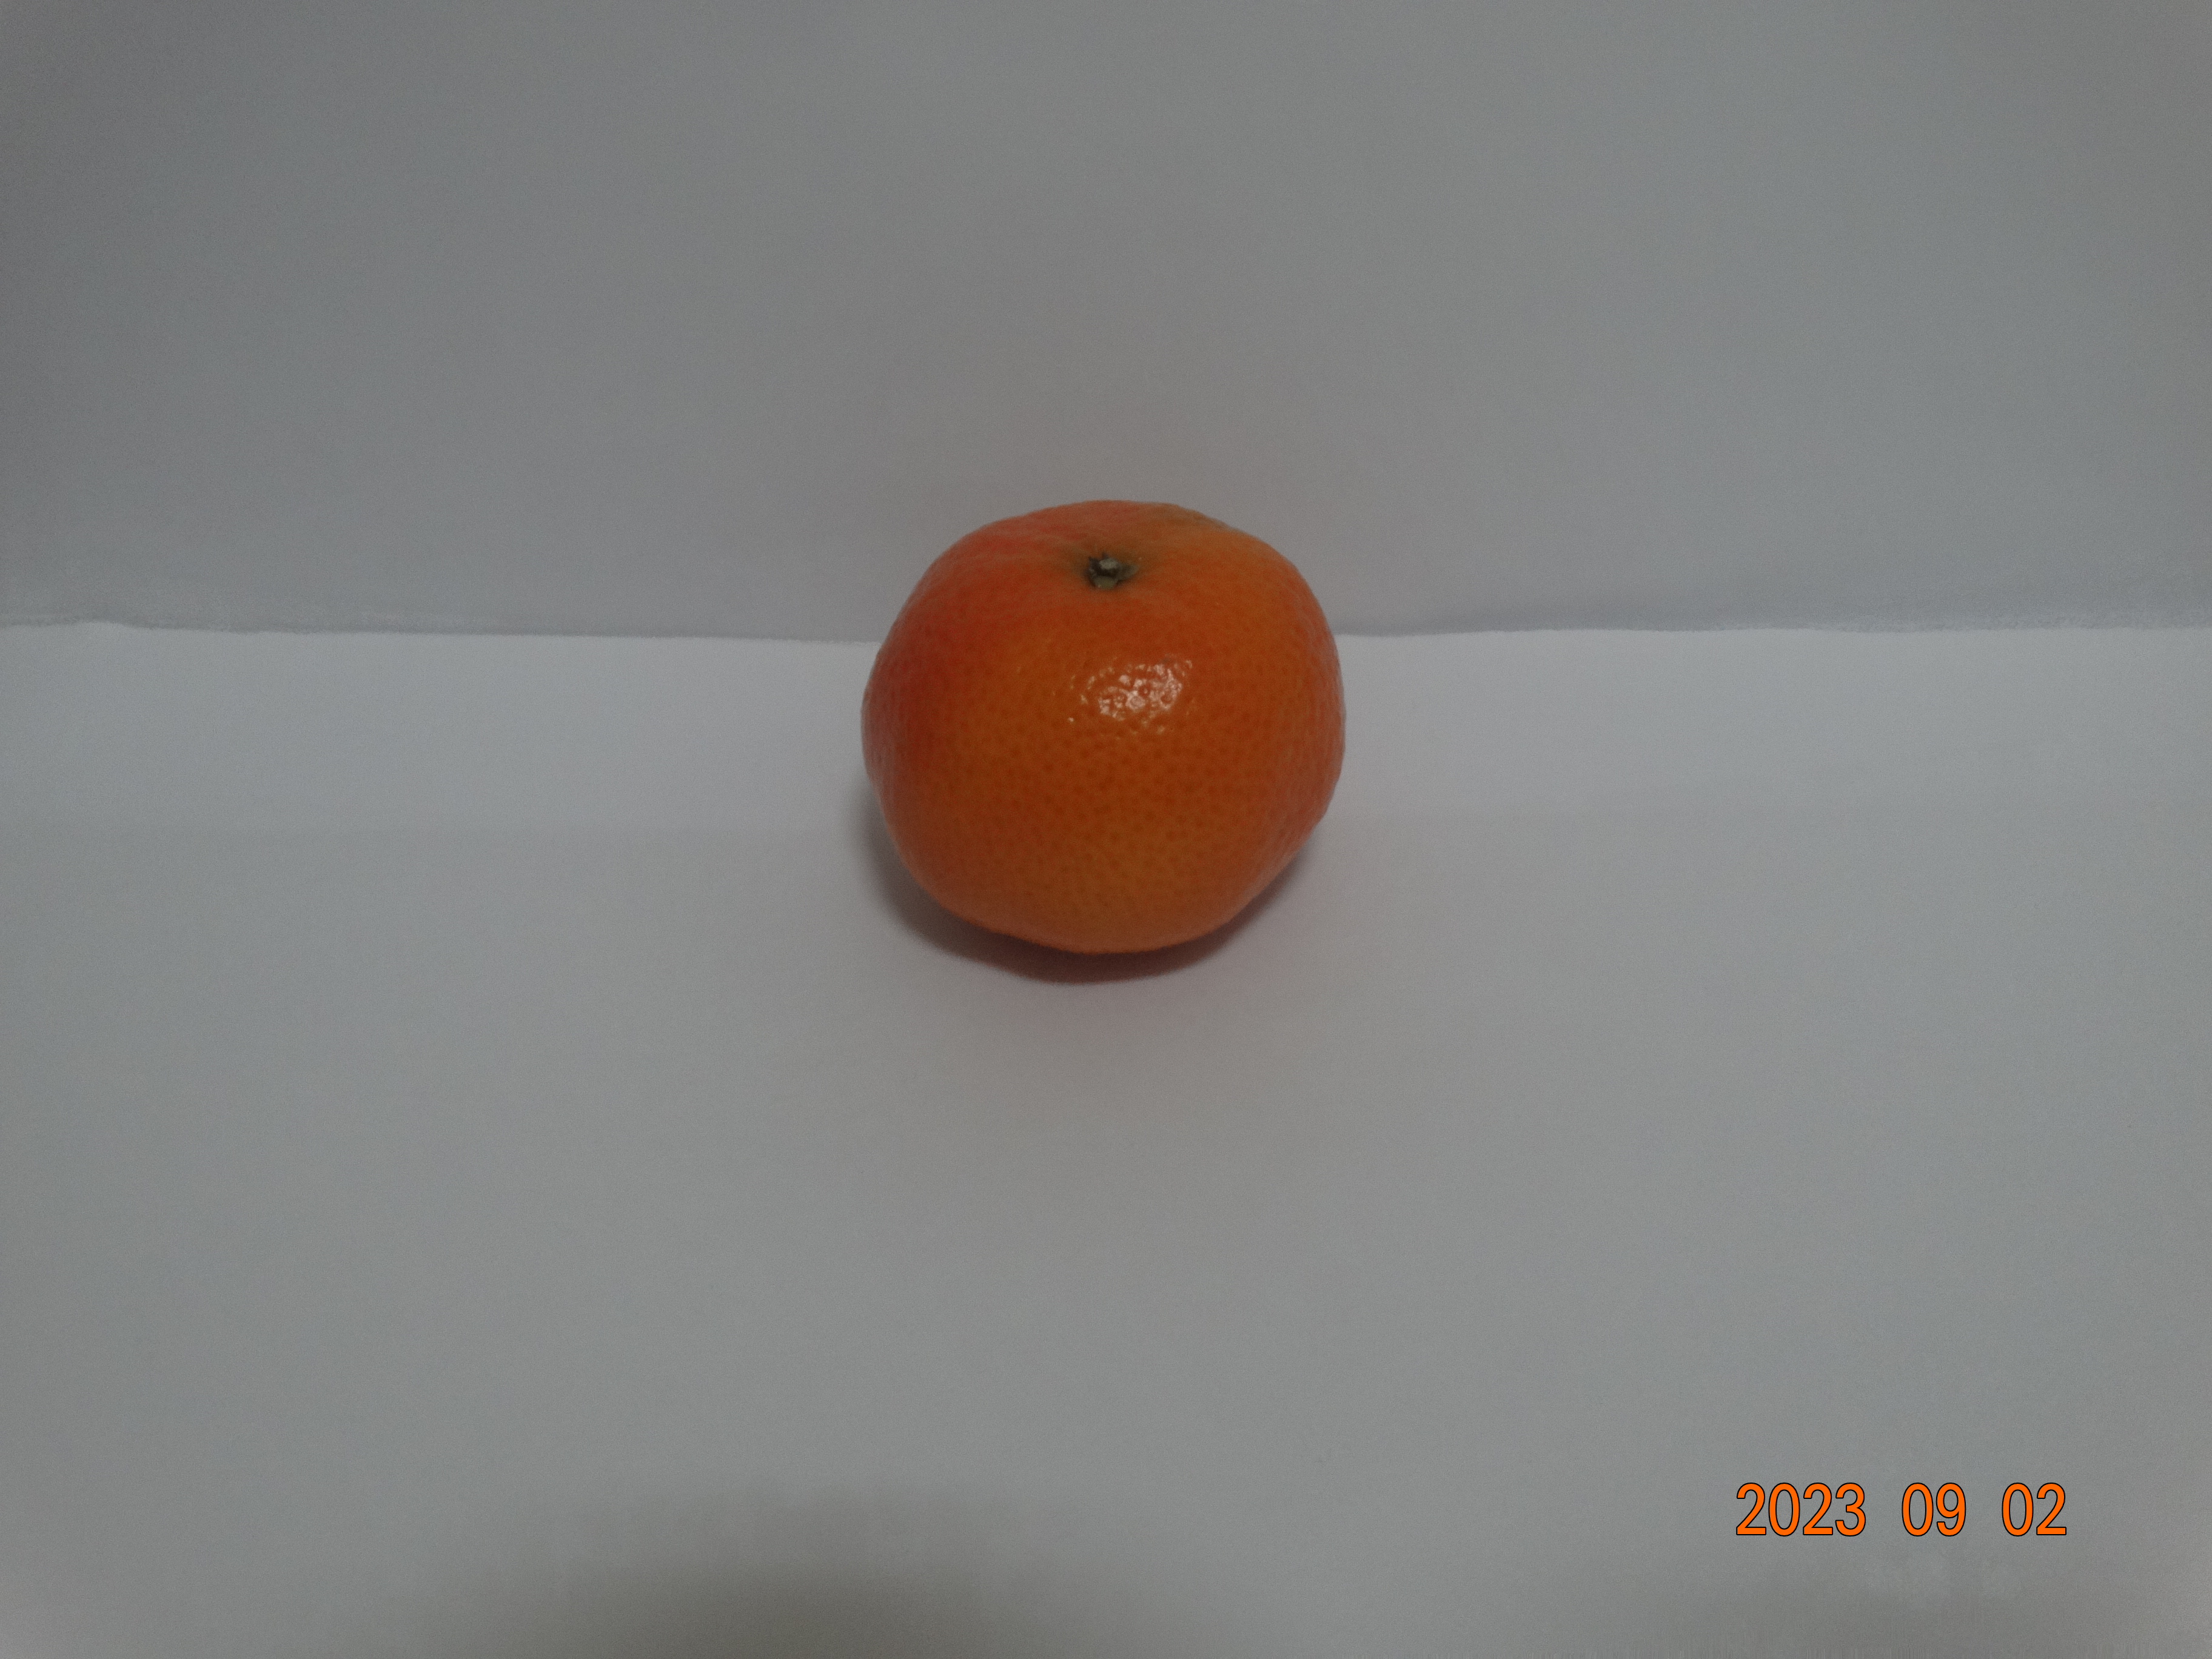
Citrus fruit variety: tangerine